Francesco Tortoli

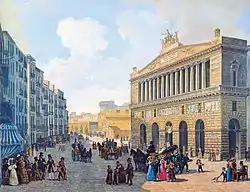
The Teatro San Carlo, rebuilt after the fire of 1816

By the time Rossini arrived in Naples in the summer of 1815, Niccolini, at the height of his prestige and over-committed on multiple projects, was getting ready to concede the titular post of the San Carlo's chief scenographer to Tortoli. After the San Carlo had been destroyed by fire in February 1816, opera productions were held in other Neapolitan theatres during the rebuilding period. Tortoli was the scenographer for the premieres of Rossini's "La gazzetta" (Teatro dei Fiorentini, 26 September 1816) and "Otello" (Teatro del Fondo, 4 December 1816). When the newly rebuilt San Carlo was inaugurated on 12 January 1817, Tortoli was one of the scenographers for the gala performance of Simone Mayr's "Il sogno di Partenope". By February of that year, when he designed the production of Carlo Saccenti's "Aganadeca", Tortoli was the titular scenographer at the San Carlo, a post he would hold until his death, although Niccolini continued to provide overall artistic supervision of the productions there.